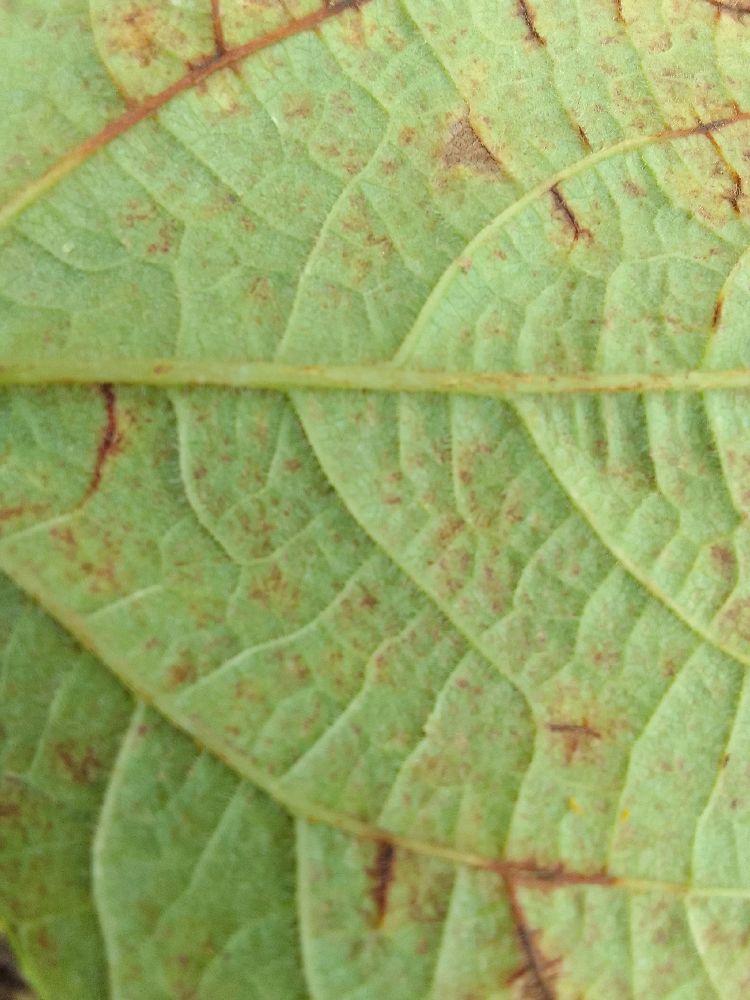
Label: anthracnose